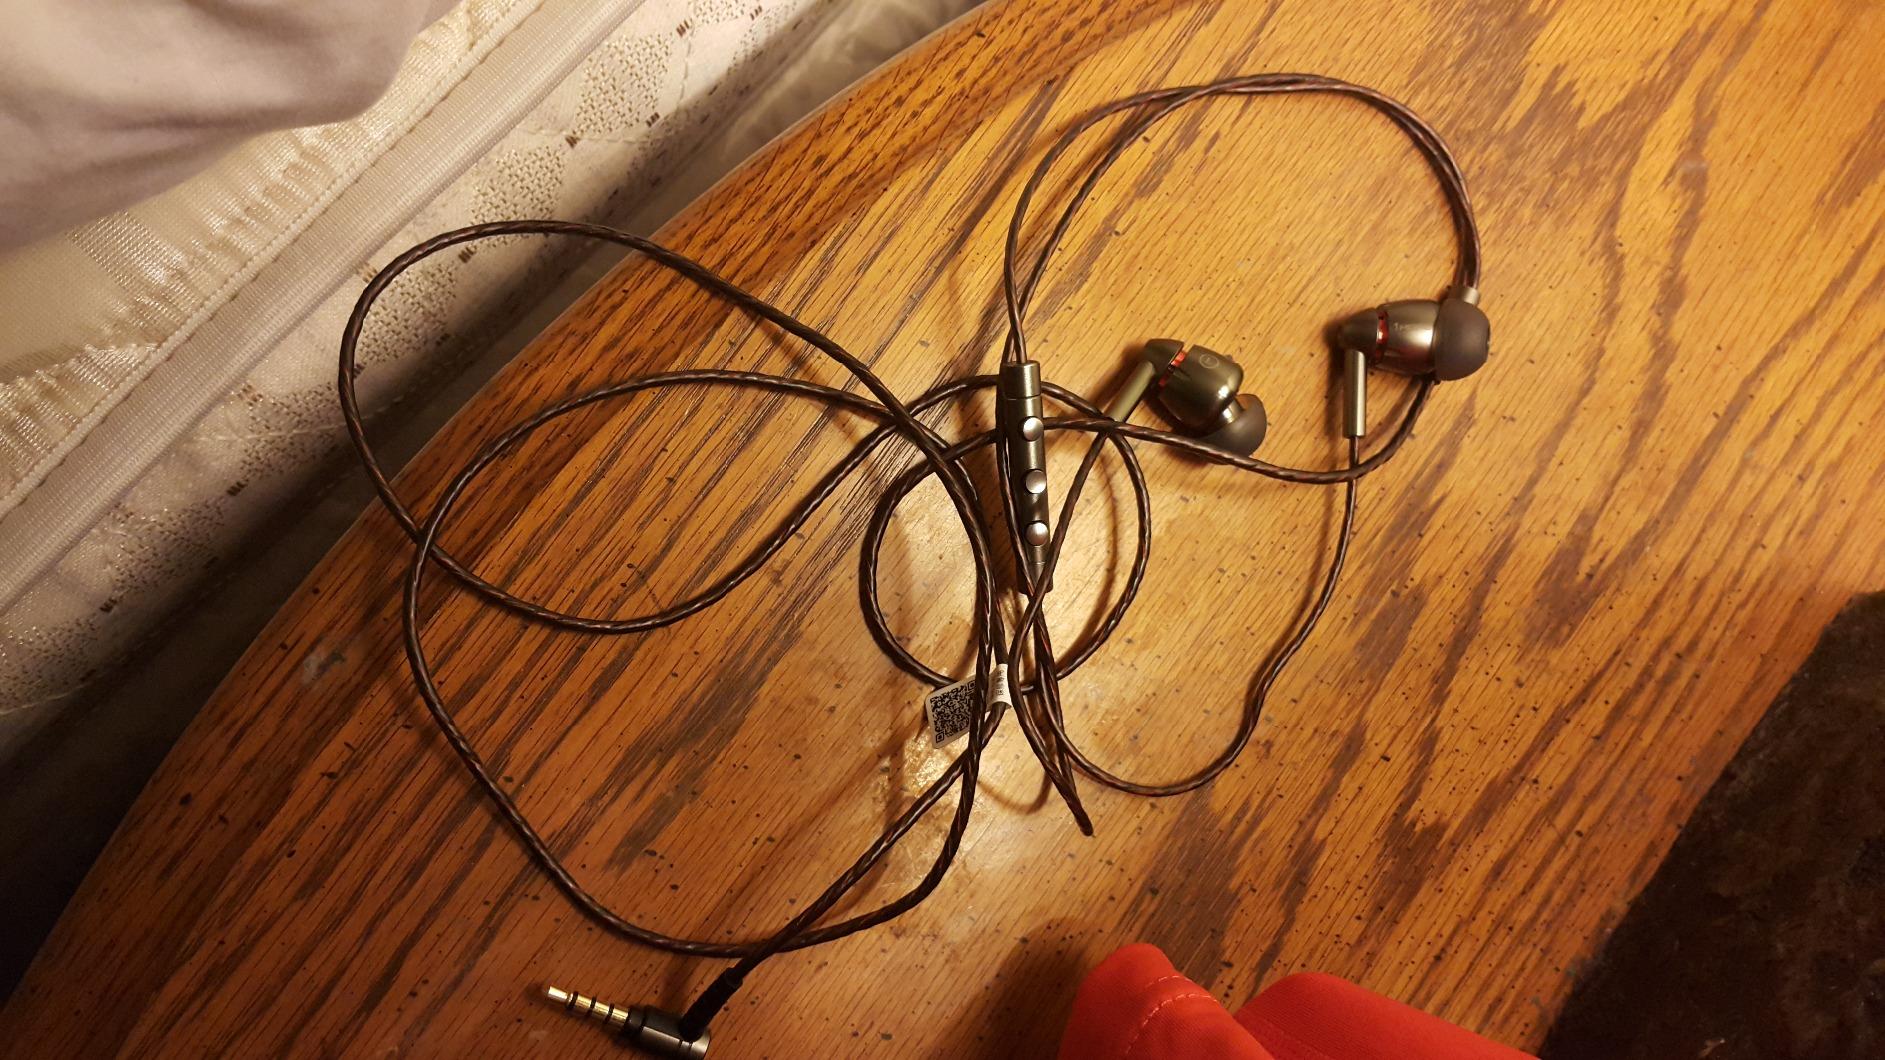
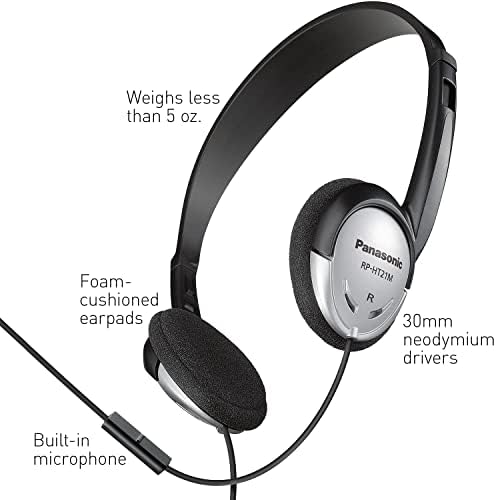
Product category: headphones
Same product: no